Hungerford massacre

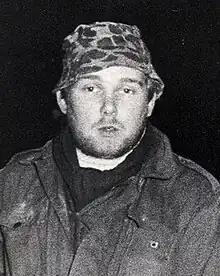
Michael Ryan in 1986

The Hungerford massacre was a spree shooting in Wiltshire and Berkshire, United Kingdom, which occurred on 19 August 1987 when 27-year-old Michael Ryan shot and killed sixteen people, including an unarmed police officer and his own mother, before killing himself. No firm motive for the killings has been established.